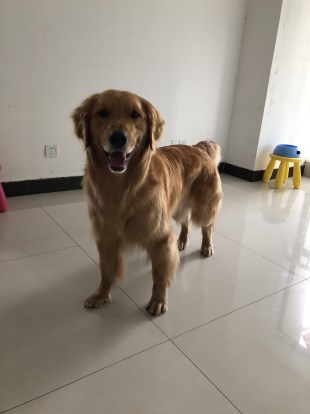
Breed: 5355-n000126-golden_retriever